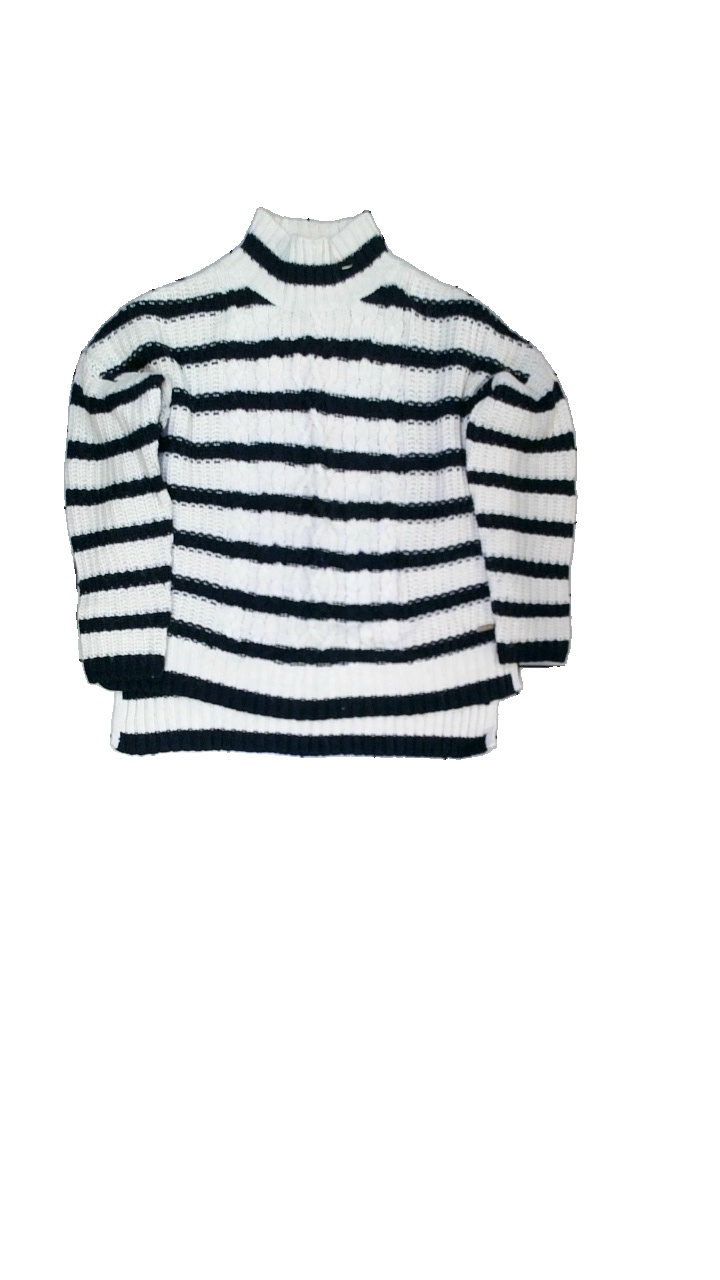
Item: Sweater (Ladies)
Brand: Hamton Republic (kappahl)
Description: Kabelstickad sweater med höghals
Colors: White, Blue
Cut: Turtle neck
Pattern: Striped
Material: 100% elastan
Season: All
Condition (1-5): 3
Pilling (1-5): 4
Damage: hårigt
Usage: Reuse
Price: <50